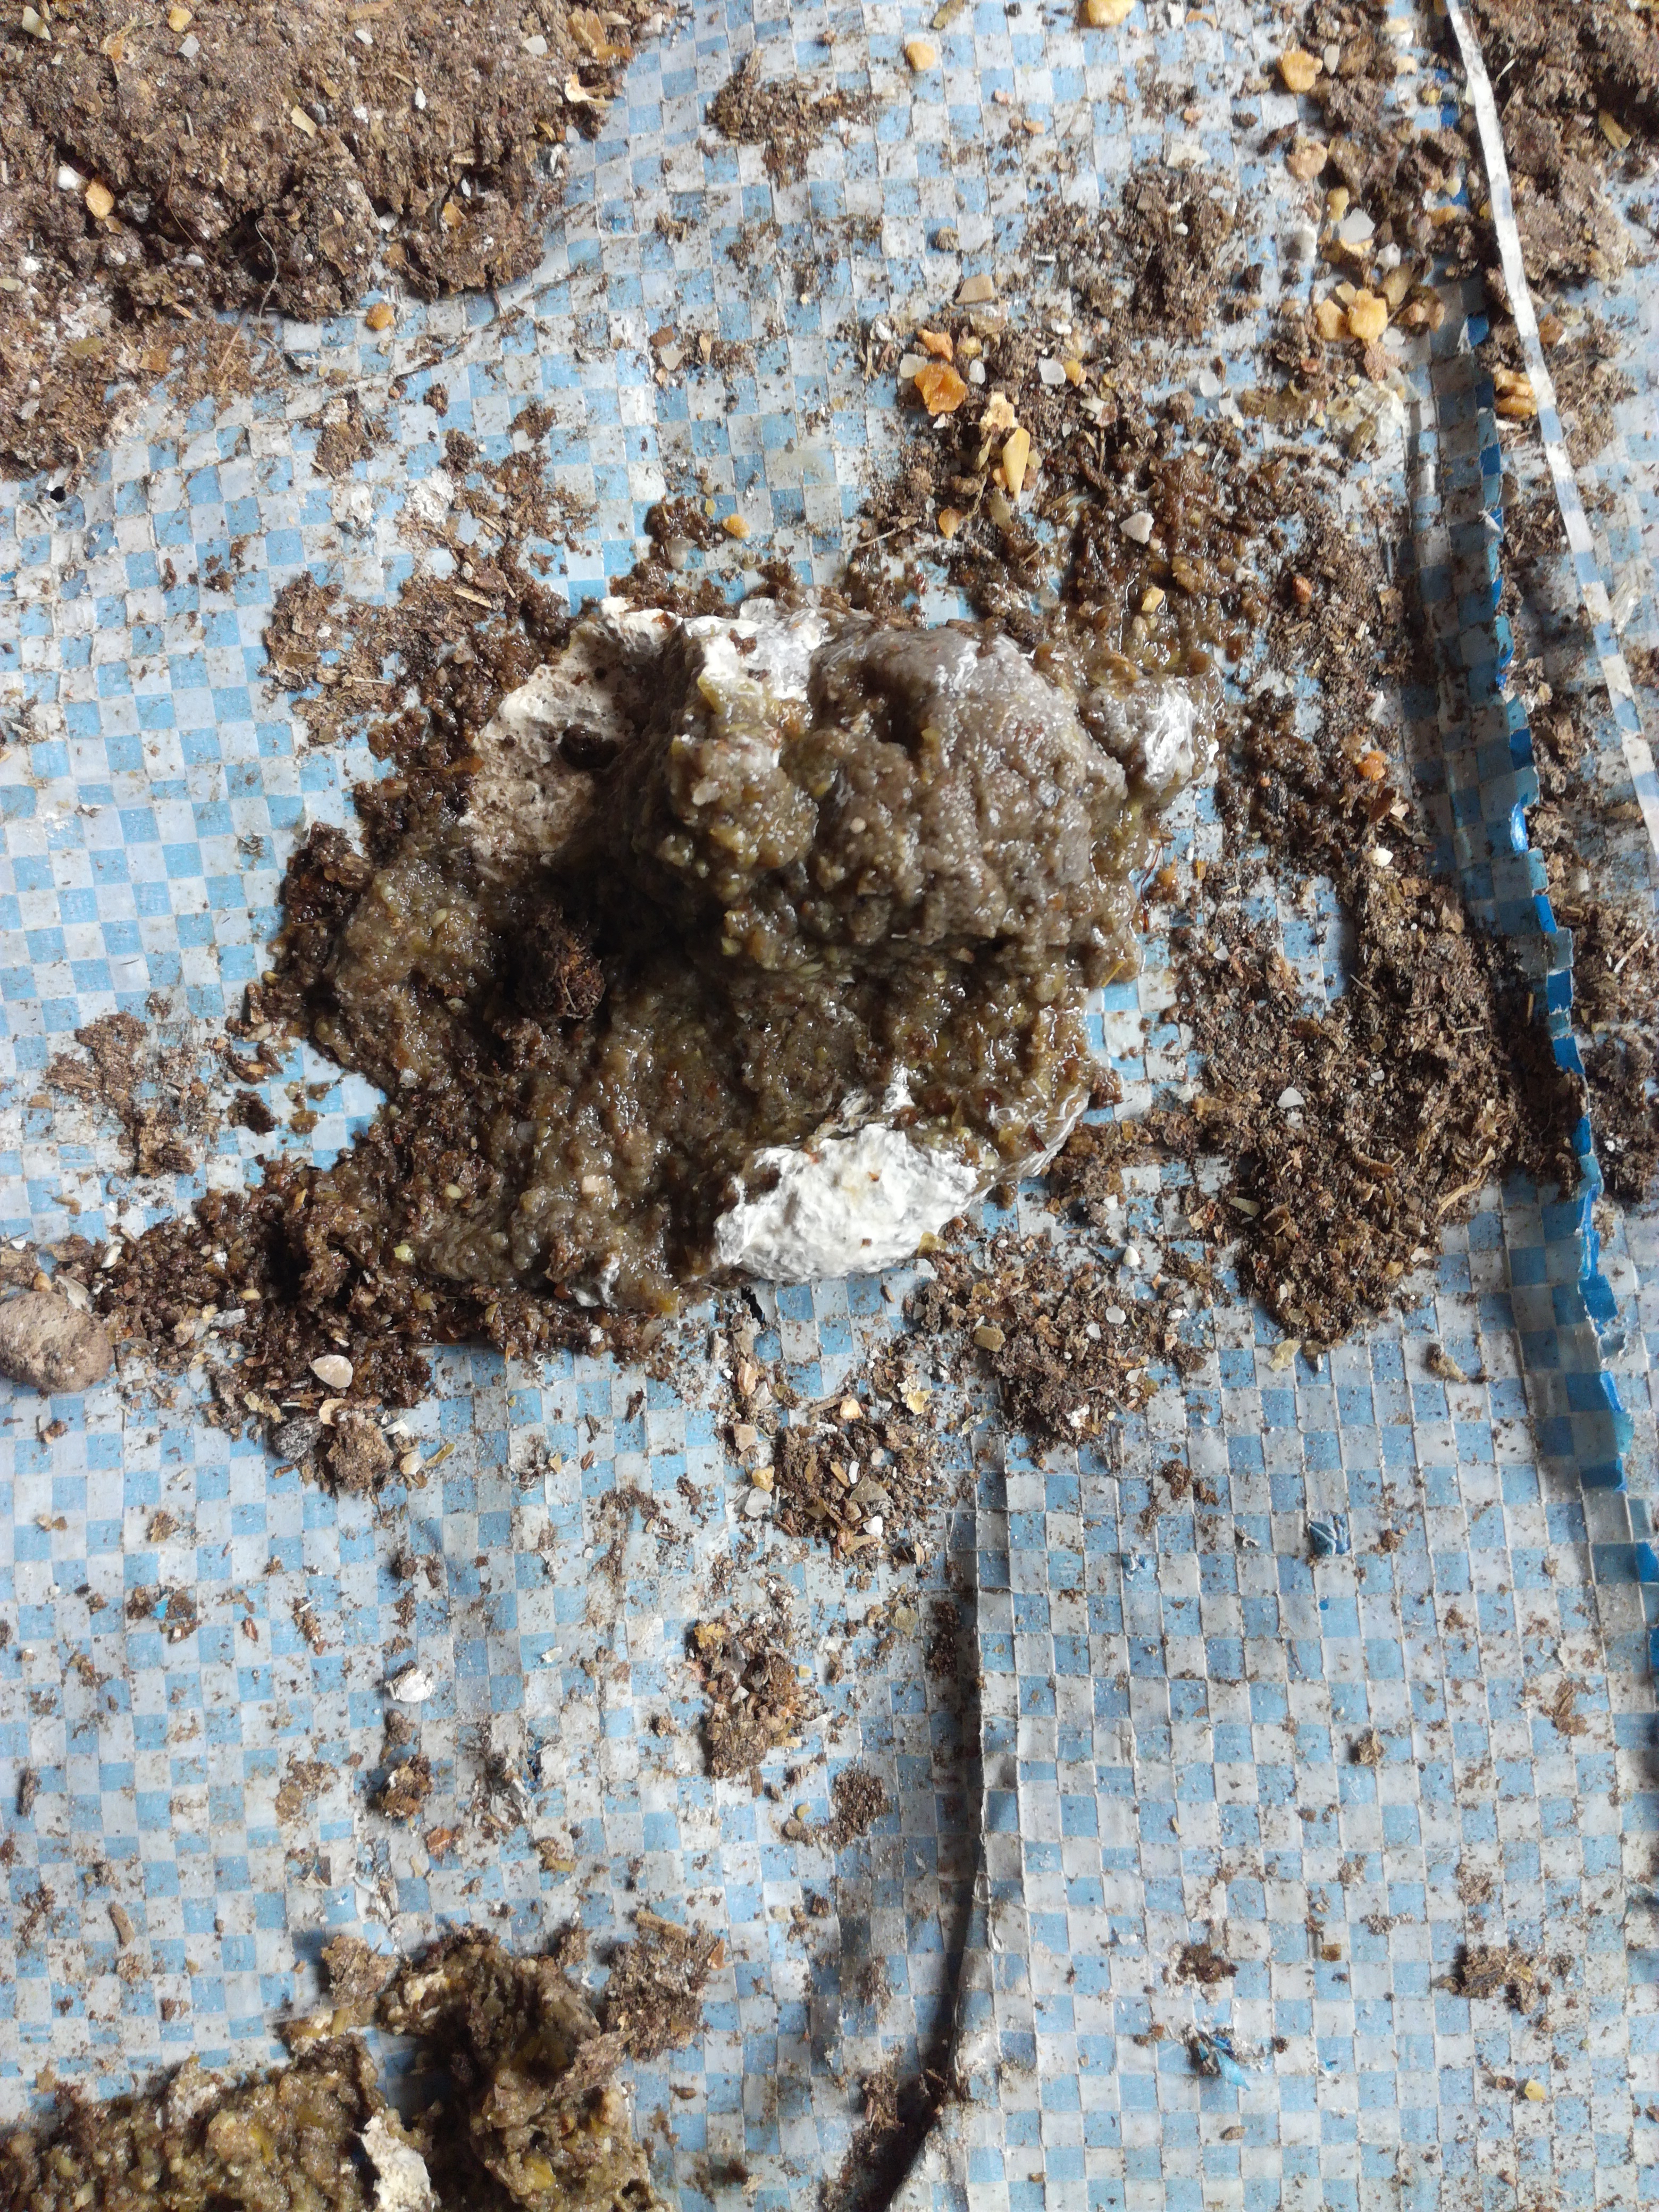
PCR-confirmed diagnosis: Salmonella